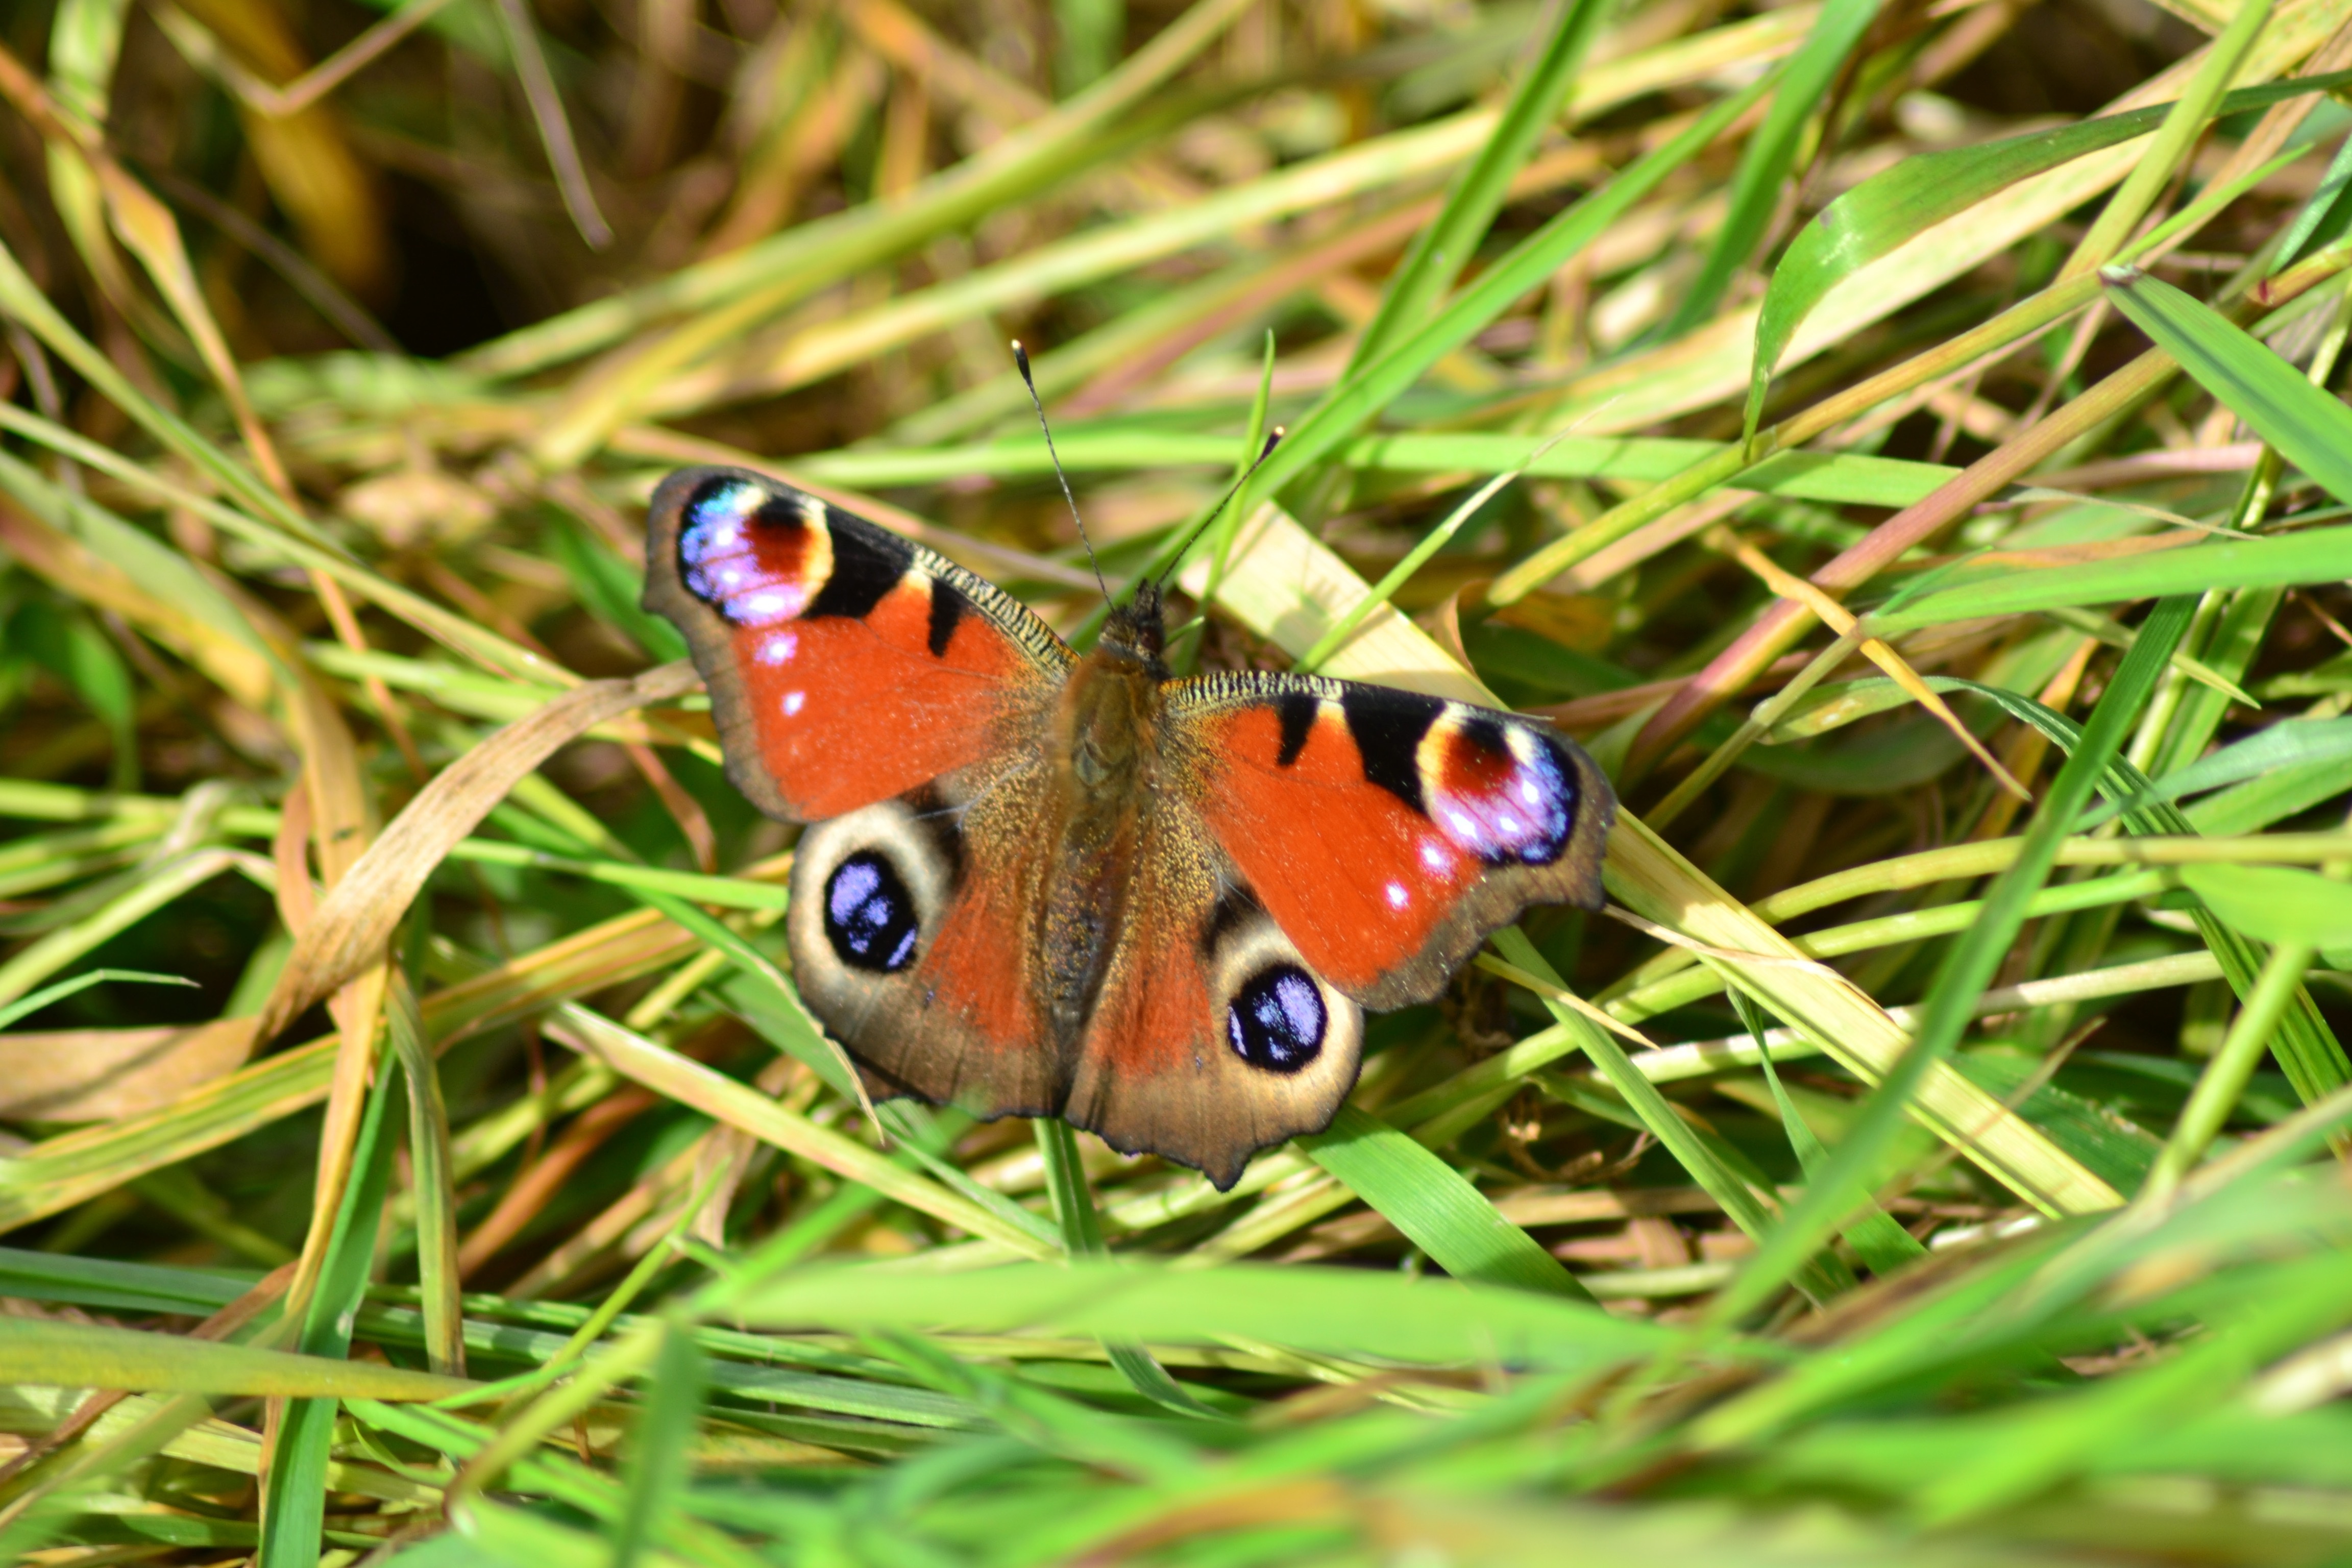
nature, grass, flower, wildlife, green, insect, butterfly, fauna, invertebrate, nepal, insects, butterflies, macro photography, moths and butterflies